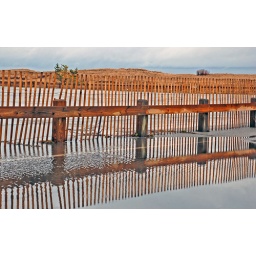
A fence reflection by the ocean after two days of rain and drizzle.